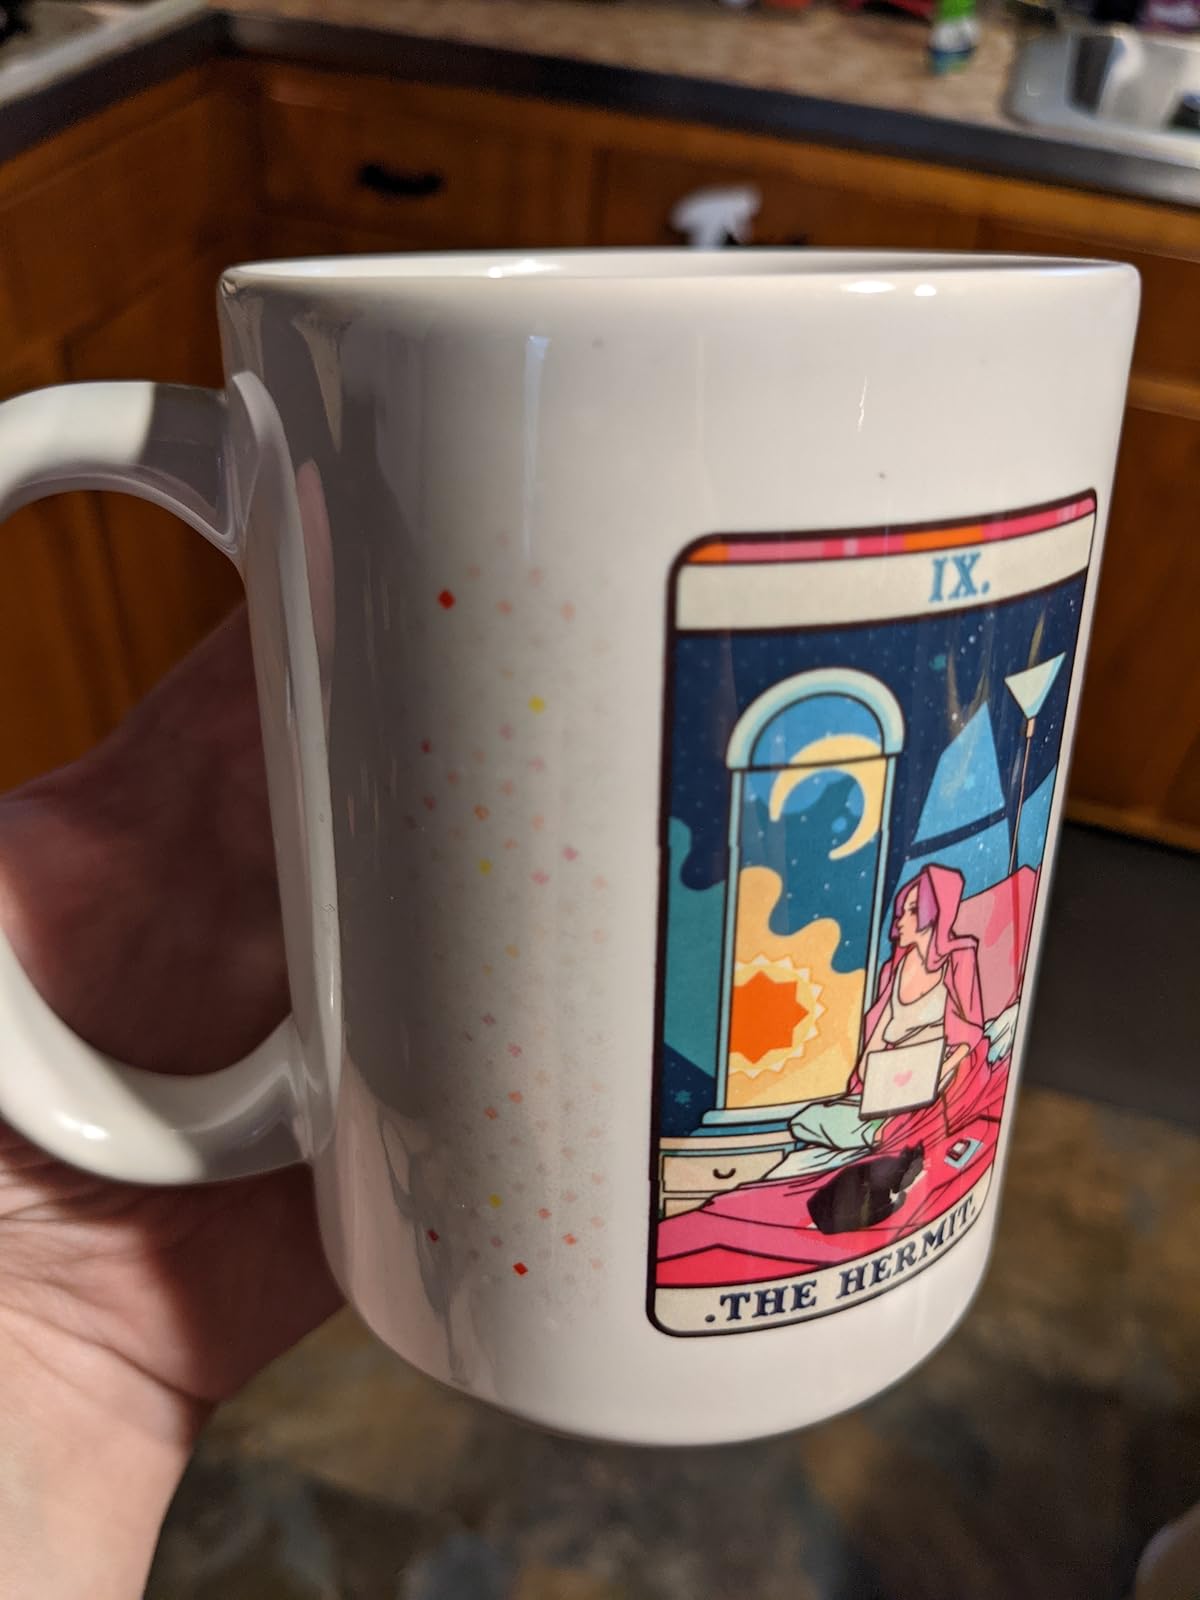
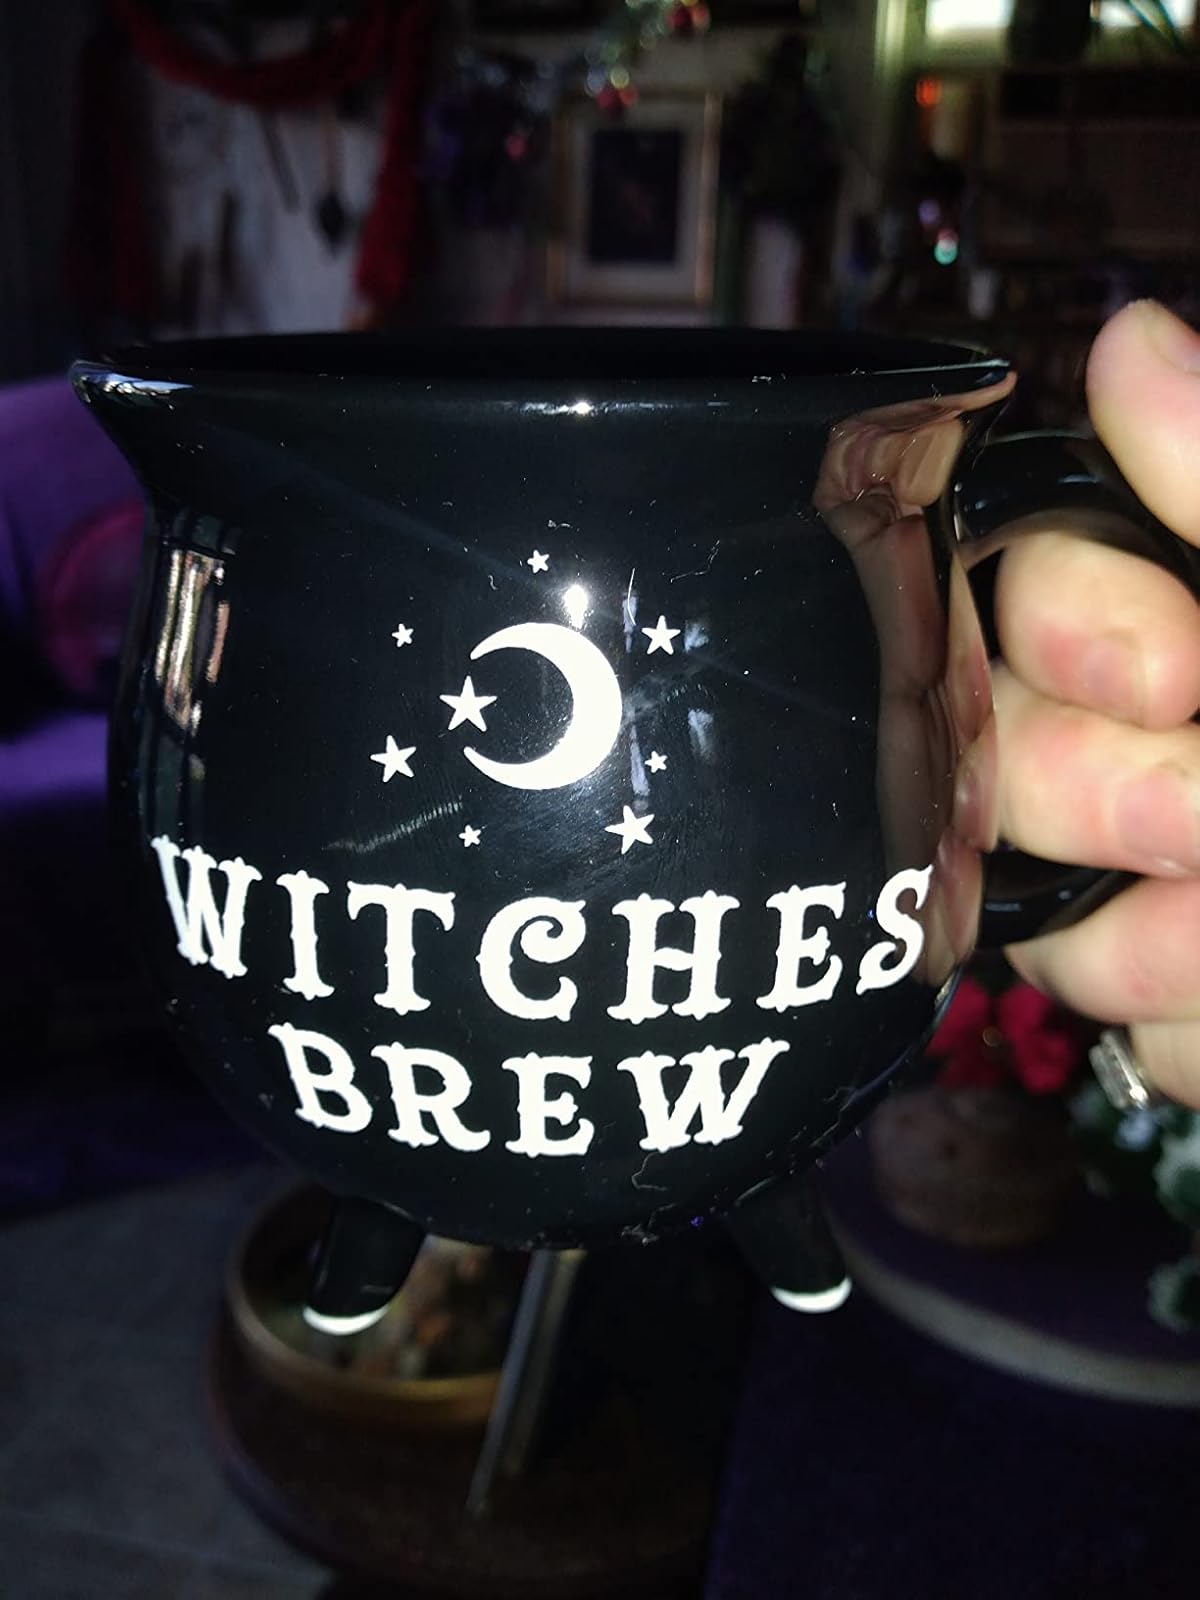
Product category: items_mug
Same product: no